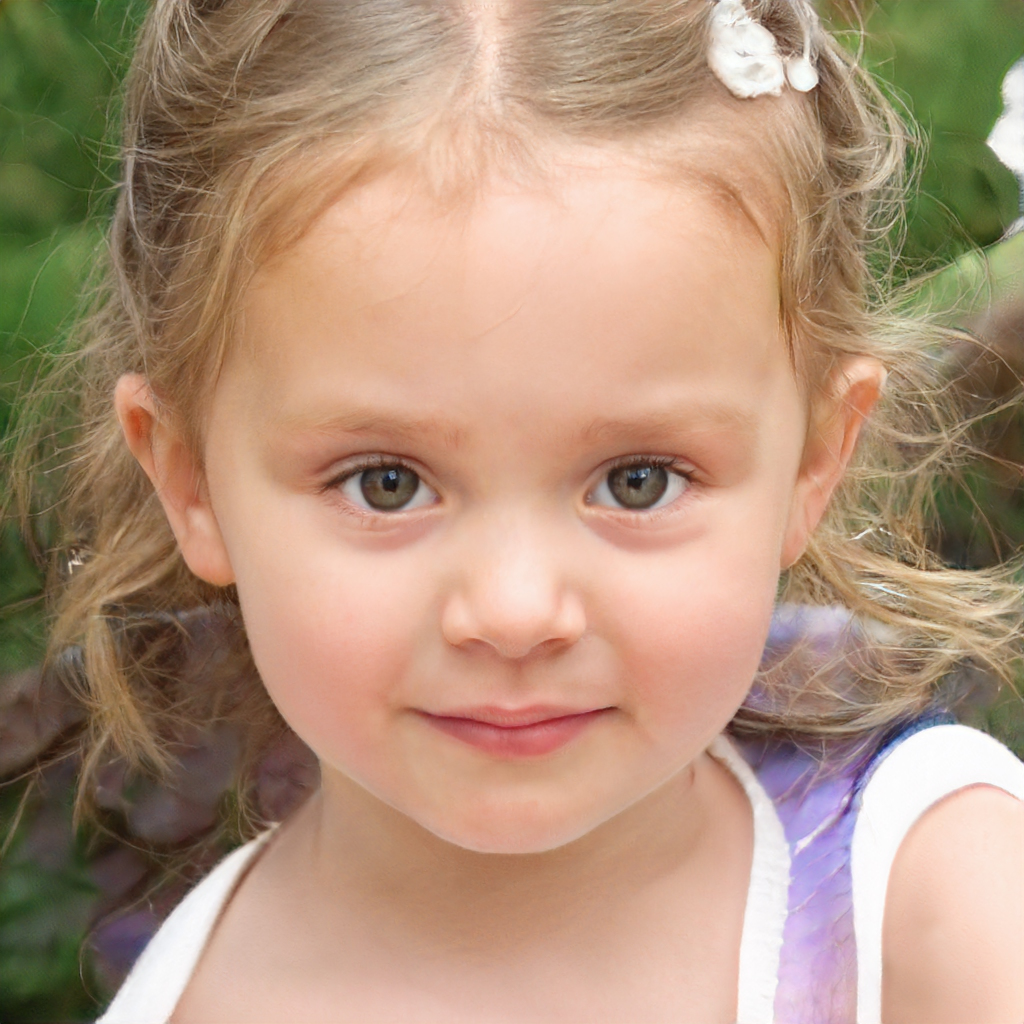
Gender: Female